Stonehouse, Gloucestershire

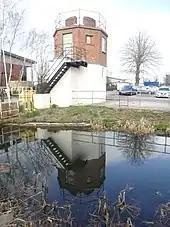
Pillbox

From the town, there are a number of footpaths and lanes leading to the nearby canal, Stroudwater Navigation, which passes through the west of the town. On the canal at the rear of Stonehouse Court is Ocean Bridge. This was an iron swing bridge where canal boats would turn. There used to be a repair yard there. The Cotswold Canals Trust are actively restoring the canal. Work is currently underway and plans to also relink it all the way to Saul Junction where it will meet the Gloucester & Sharpness Canal. To achieve this, a new railway bridge was constructed at the 'Ocean' during 2021, a new canal cutting